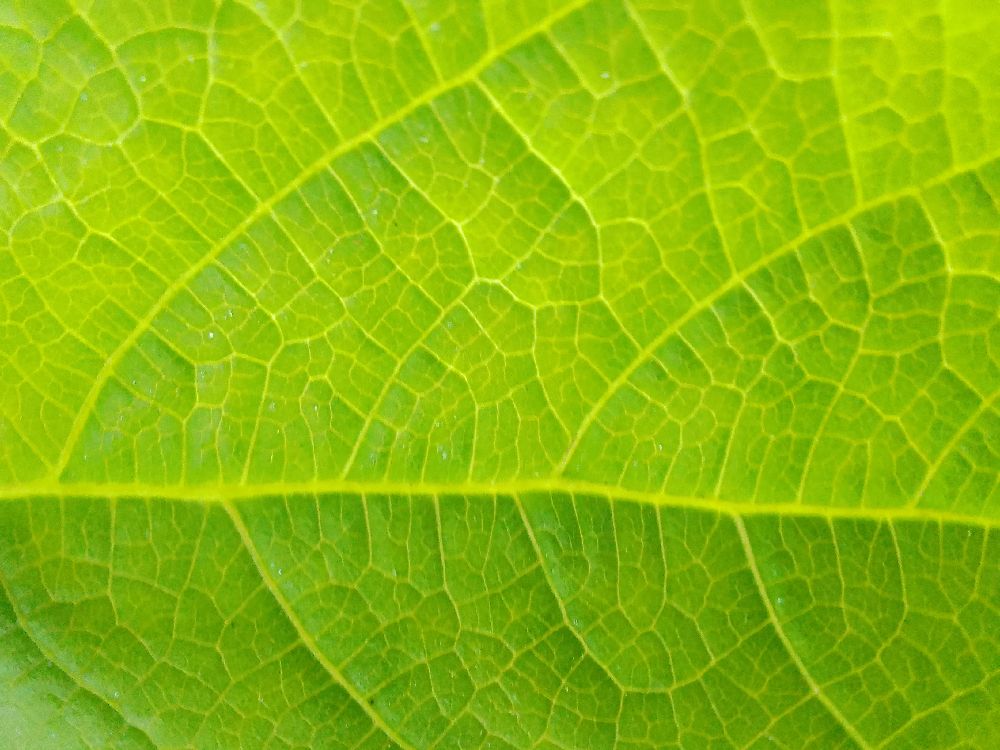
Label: healthy